Answer in natural language. Considering the relative positions, is sofa (marked C) above or below Television (marked B)? Choose between the following options: below or above
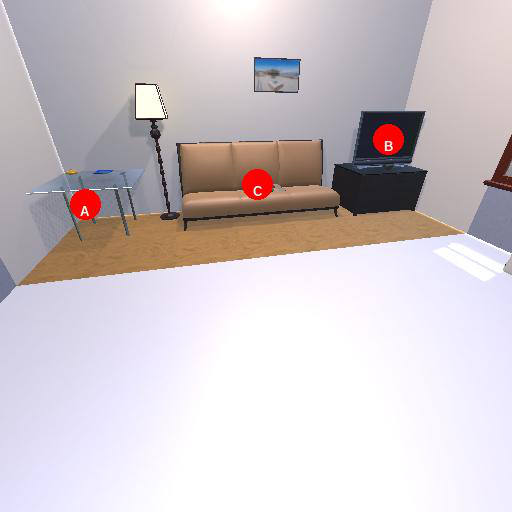
<answer>below</answer>